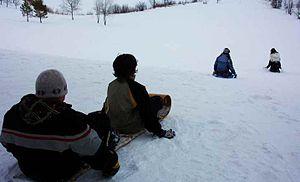
Le toboggan, la traîne sauvage ou encore tabaganne et tobaganne, est un traîneau utilisé sur la neige pour transporter des personnes sur la pente d'une colline dans un but récréatif. La version olympique de ce sport récréatif est le bobsleigh. Quelques endroits sont uniquement dédiés à la pratique du toboggan, il s'y déroule des courses semblables au bobsleigh.